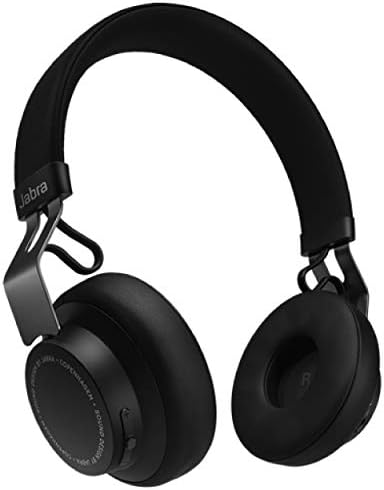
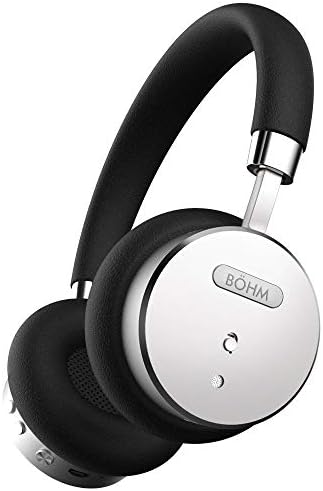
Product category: headphones
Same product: no